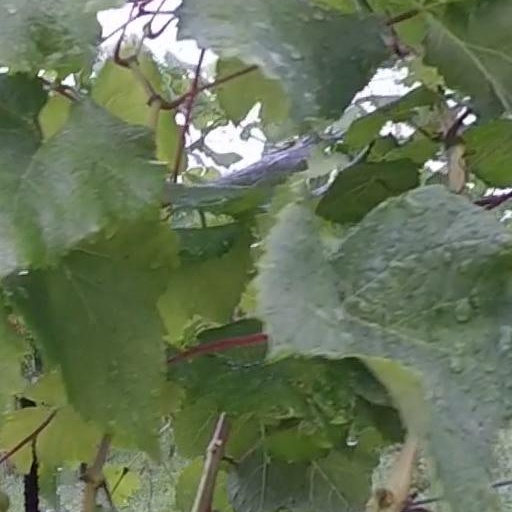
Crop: grape